Irma Sèthe

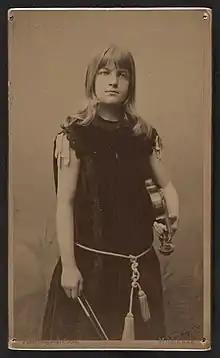
Irma Sèthe photographed by .

Irma Sèthe stopped performing in public at the beginning of the World War I. After the war, she moved briefly to Prague with her husband. In 1922, the couple returned to Berlin, where they remained until World War II. In 1939, the Saenger-Sèthe couple fled Europe for the United States, taking a boat in Lisbon to reach New York on March 26, 1941, where they joined their youngest daughter Magdalene.